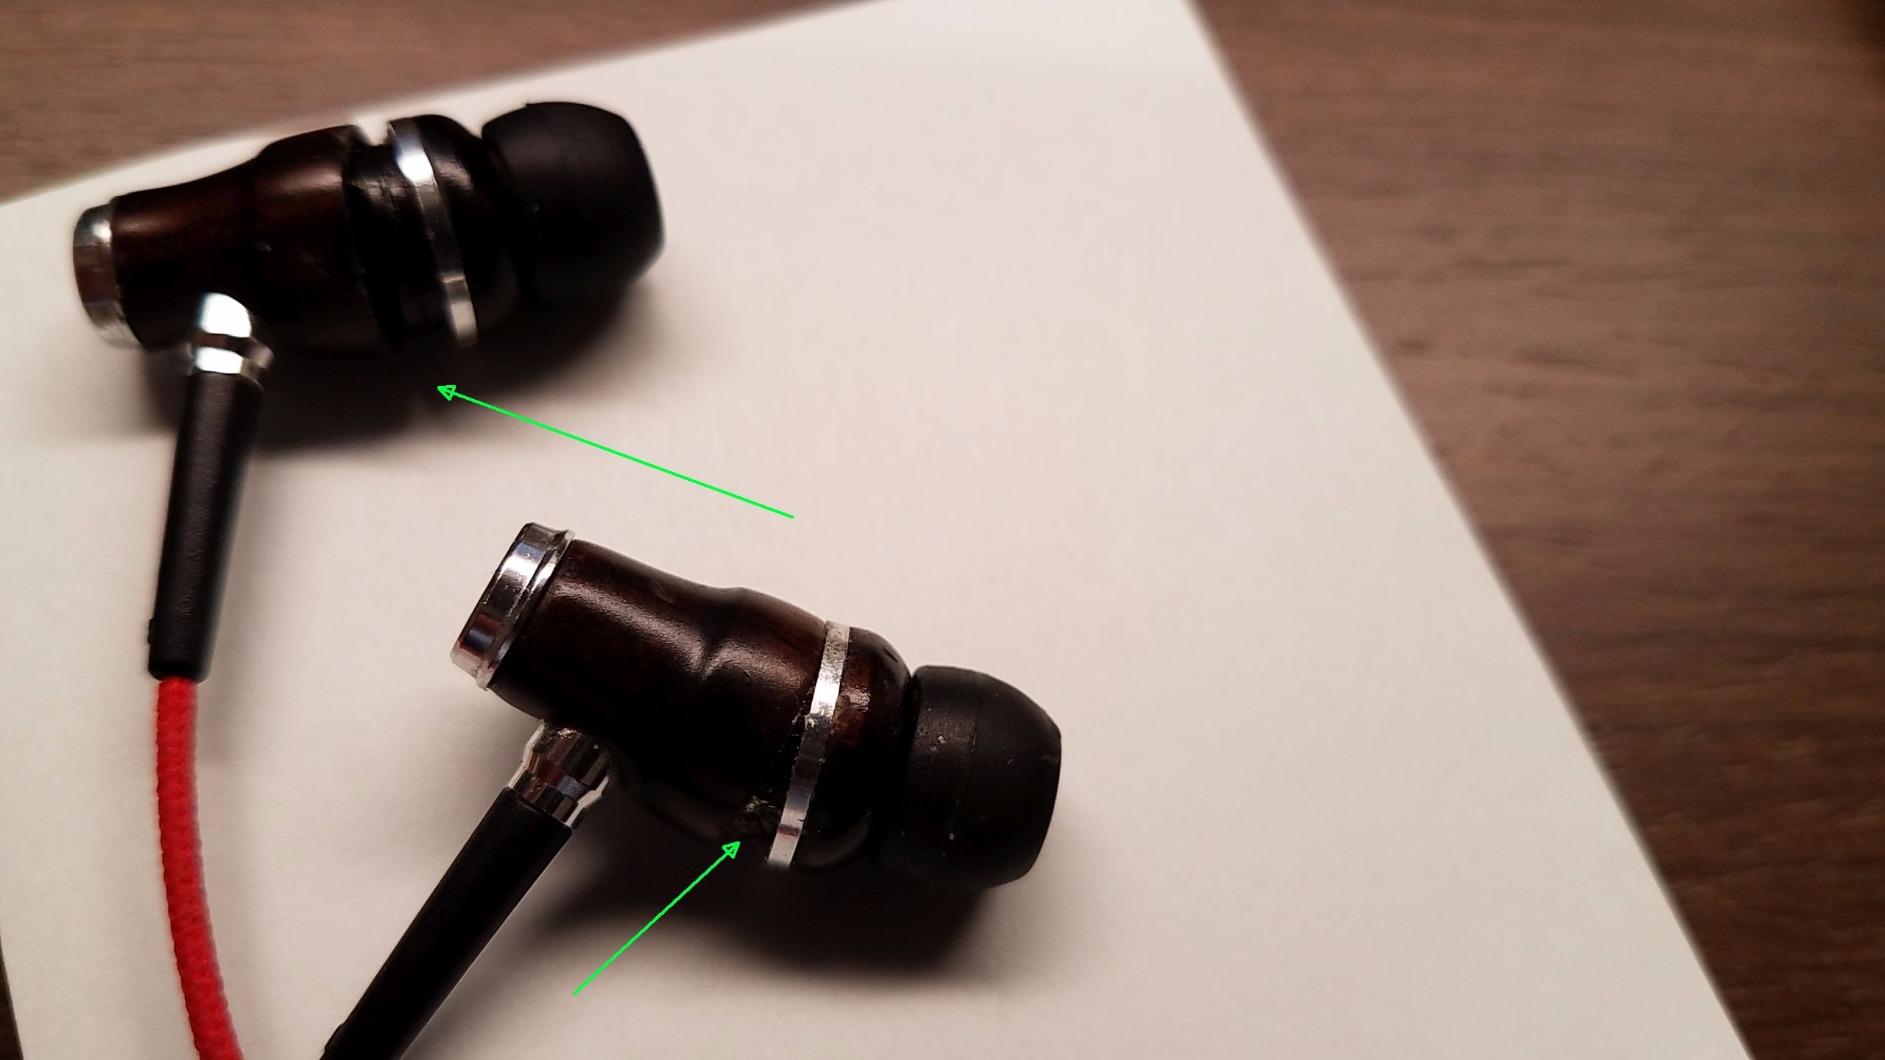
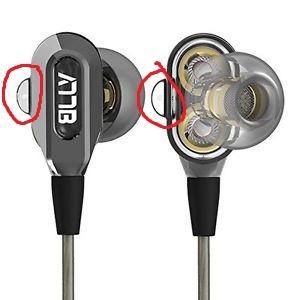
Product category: headphones
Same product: no